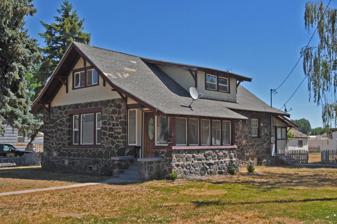
Building: Frank J. Brick House
Country: United States of America
Year built: 1917
Historic house in Idaho, United States United States historic place Frank J. Brick House U.S. National Register of Historic Places Show map of Idaho Show map of the United States Nearest city Jerome, Idaho Coordinates 42°43′35″N 114°30′28″W / 42.72639°N 114.50778°W / 42.72639; -114.50778 Area less than one acre Built 1917 Built by Pugh, H. T. MPS Lava Rock Structures in South Central Idaho TR NRHP reference No. 83002322 Added to NRHP September 8, 1983 The Frank J. Brick House is a house located at 300 N. Fillmore St. in Jerome , Idaho .  It was built by stonemason H.T. Pugh in 1917. The lava rock house is topped by a gable roof with four purlins and a dormer on the south side. The house was one of the first lava rock residences constructed in Jerome. The house was listed on the National Register of Historic Places on September 8, 1993. See also National Register of Historic Places portal List of National Historic Landmarks in Idaho National Register of Historic Places listings in Jerome County, Idaho References